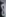
Number: 8